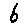
Label: 6